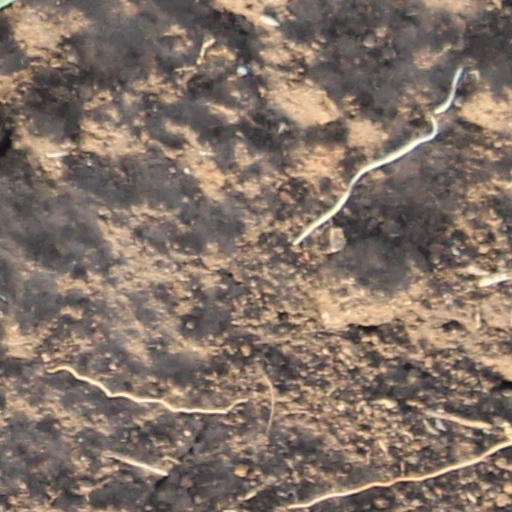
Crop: wheat